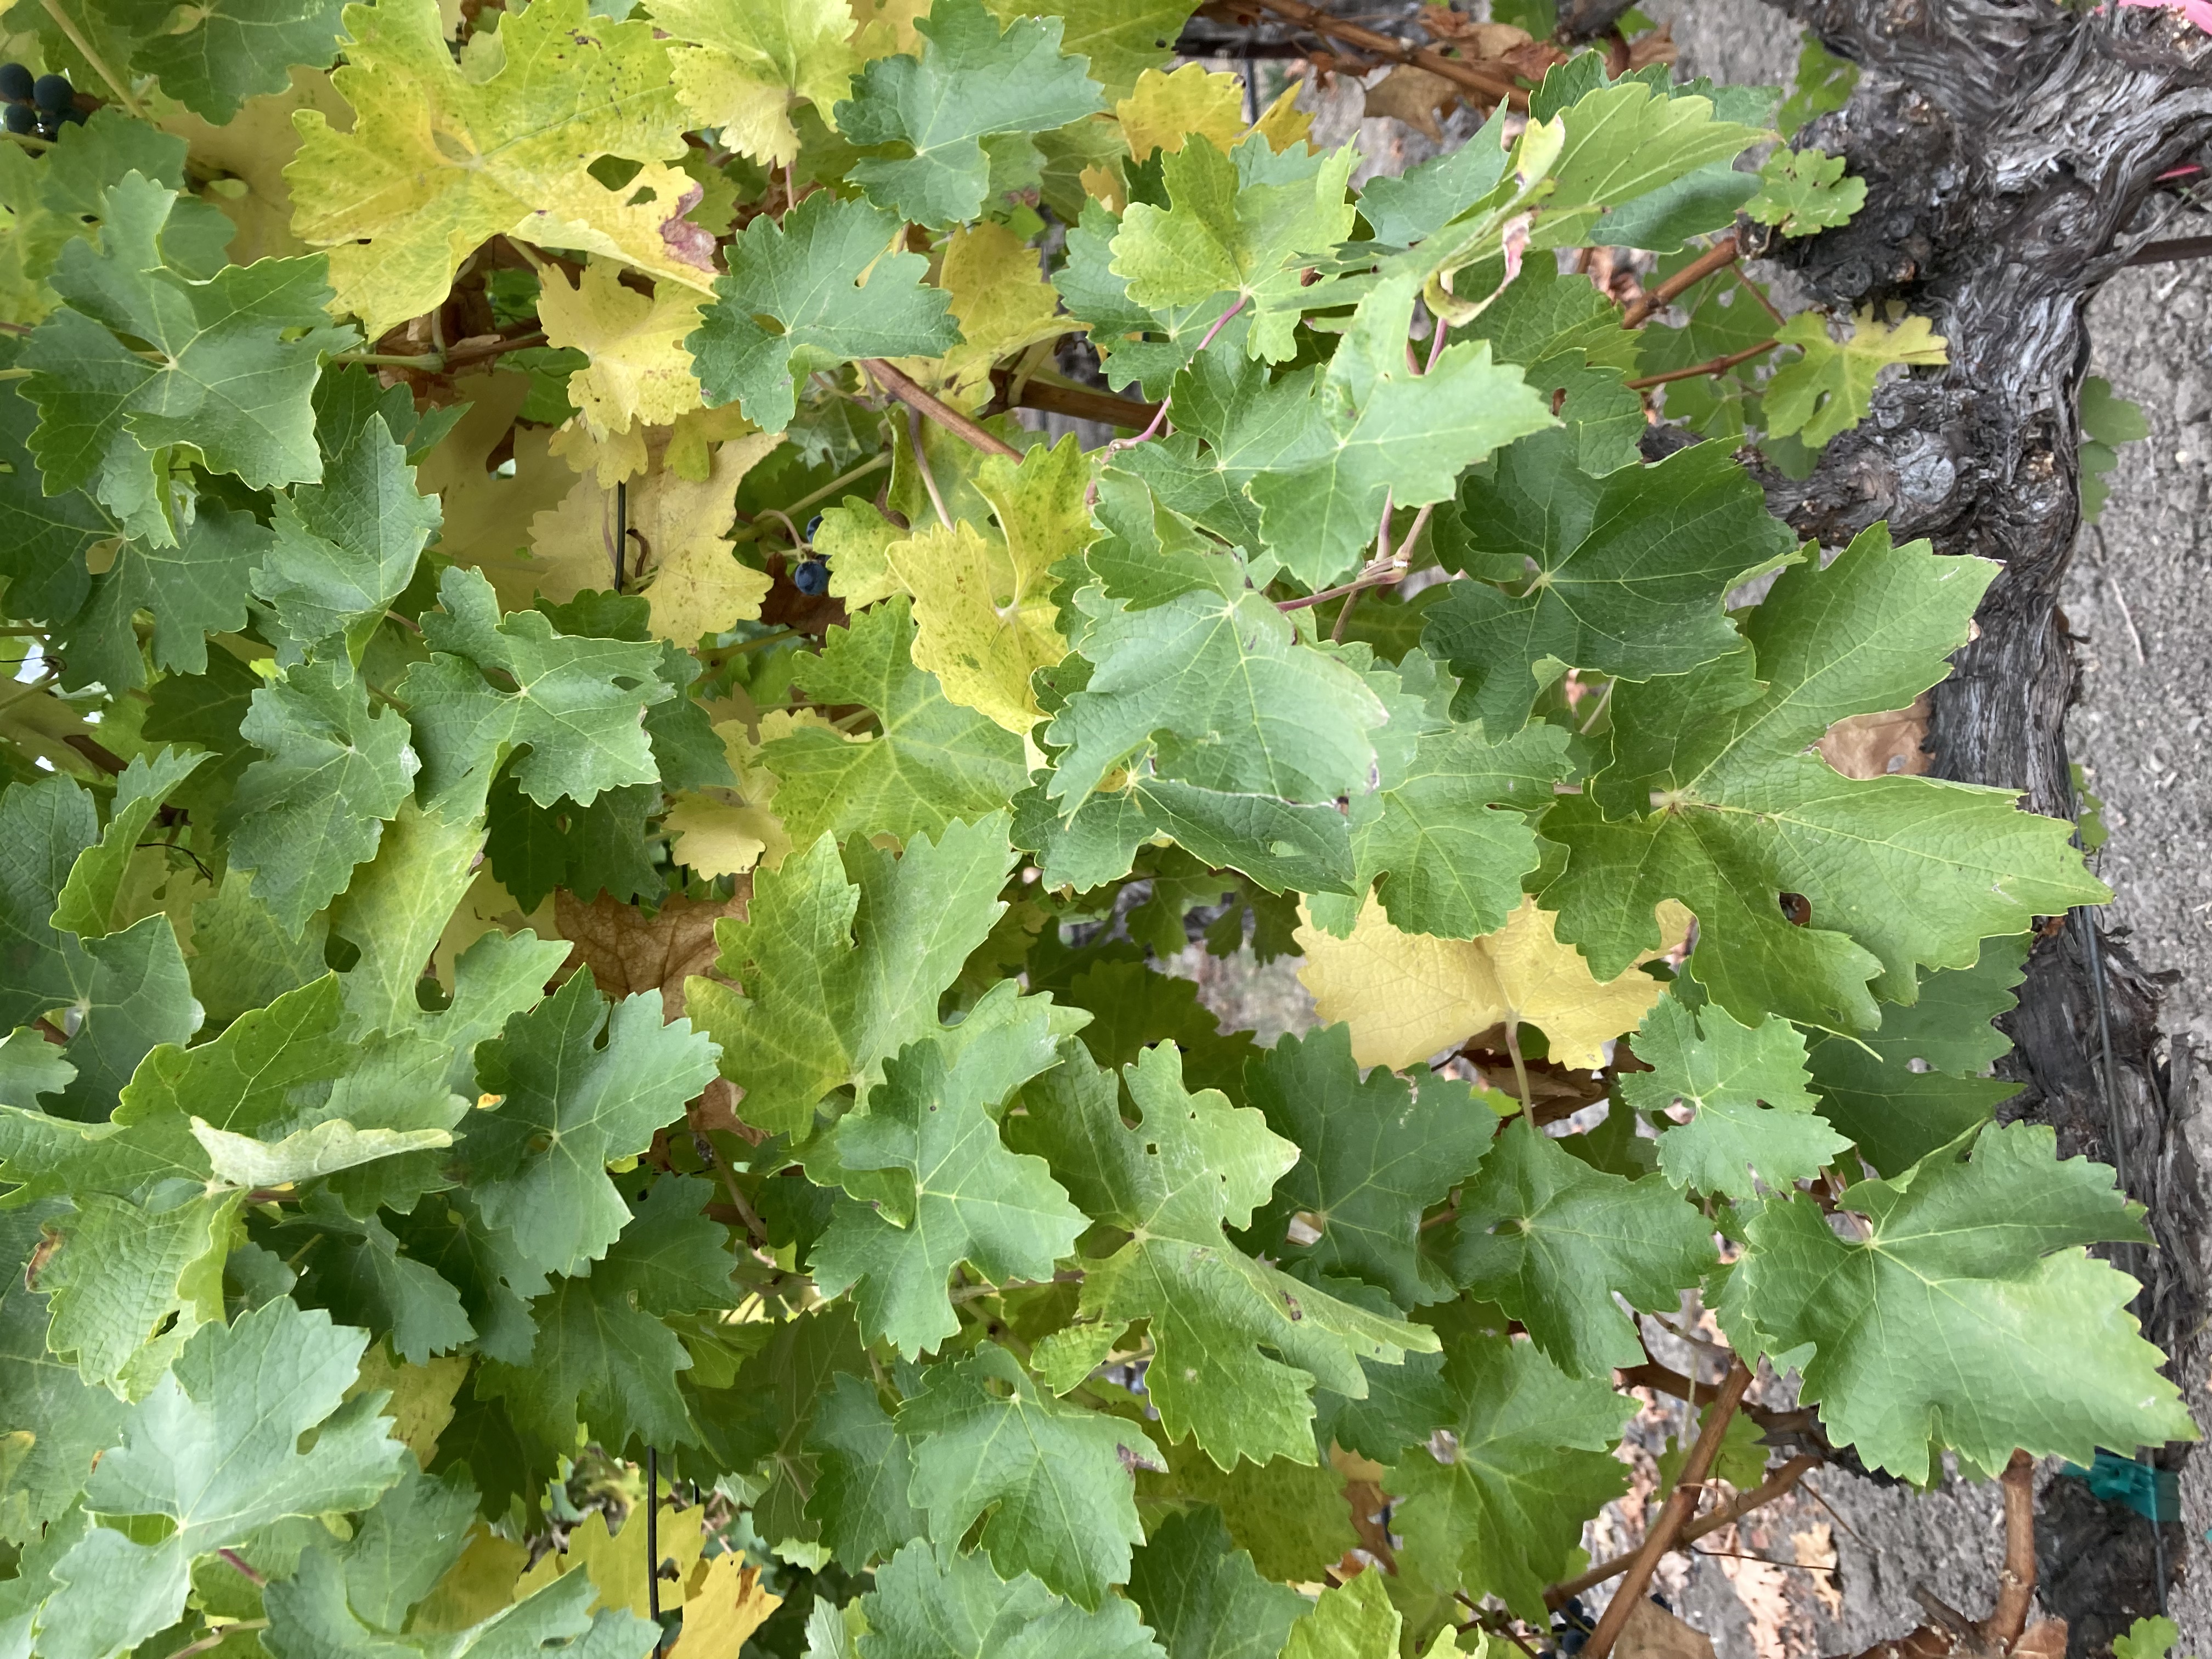
Label: No Virus